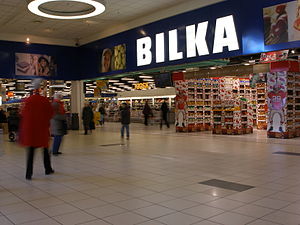
Hypermarked
Indgangen til Bilka i Ishøj.
Indgangen fra Ishøj Bycenter til Bilka Ishøj
Et hypermarked er en type megavarehus der kombinerer supermarked og stormagasin.